Plotinopolis

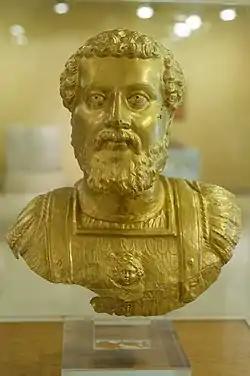
The golden bust of Plotinopolis.

In the early 2nd century, the Roman emperor Trajan created a new city on the banks of the Hebrus River, between two surrounding hills, near modern Turkish Uzunköprü and much older Greek Didymoteicho (Demotika), and named it Plotinopolis, after his wife Pompeia Plotina. A solid gold bust of Emperor Septimius Severus found on the site of Plotinopolis in 1965 is now in the museum at Komotini.